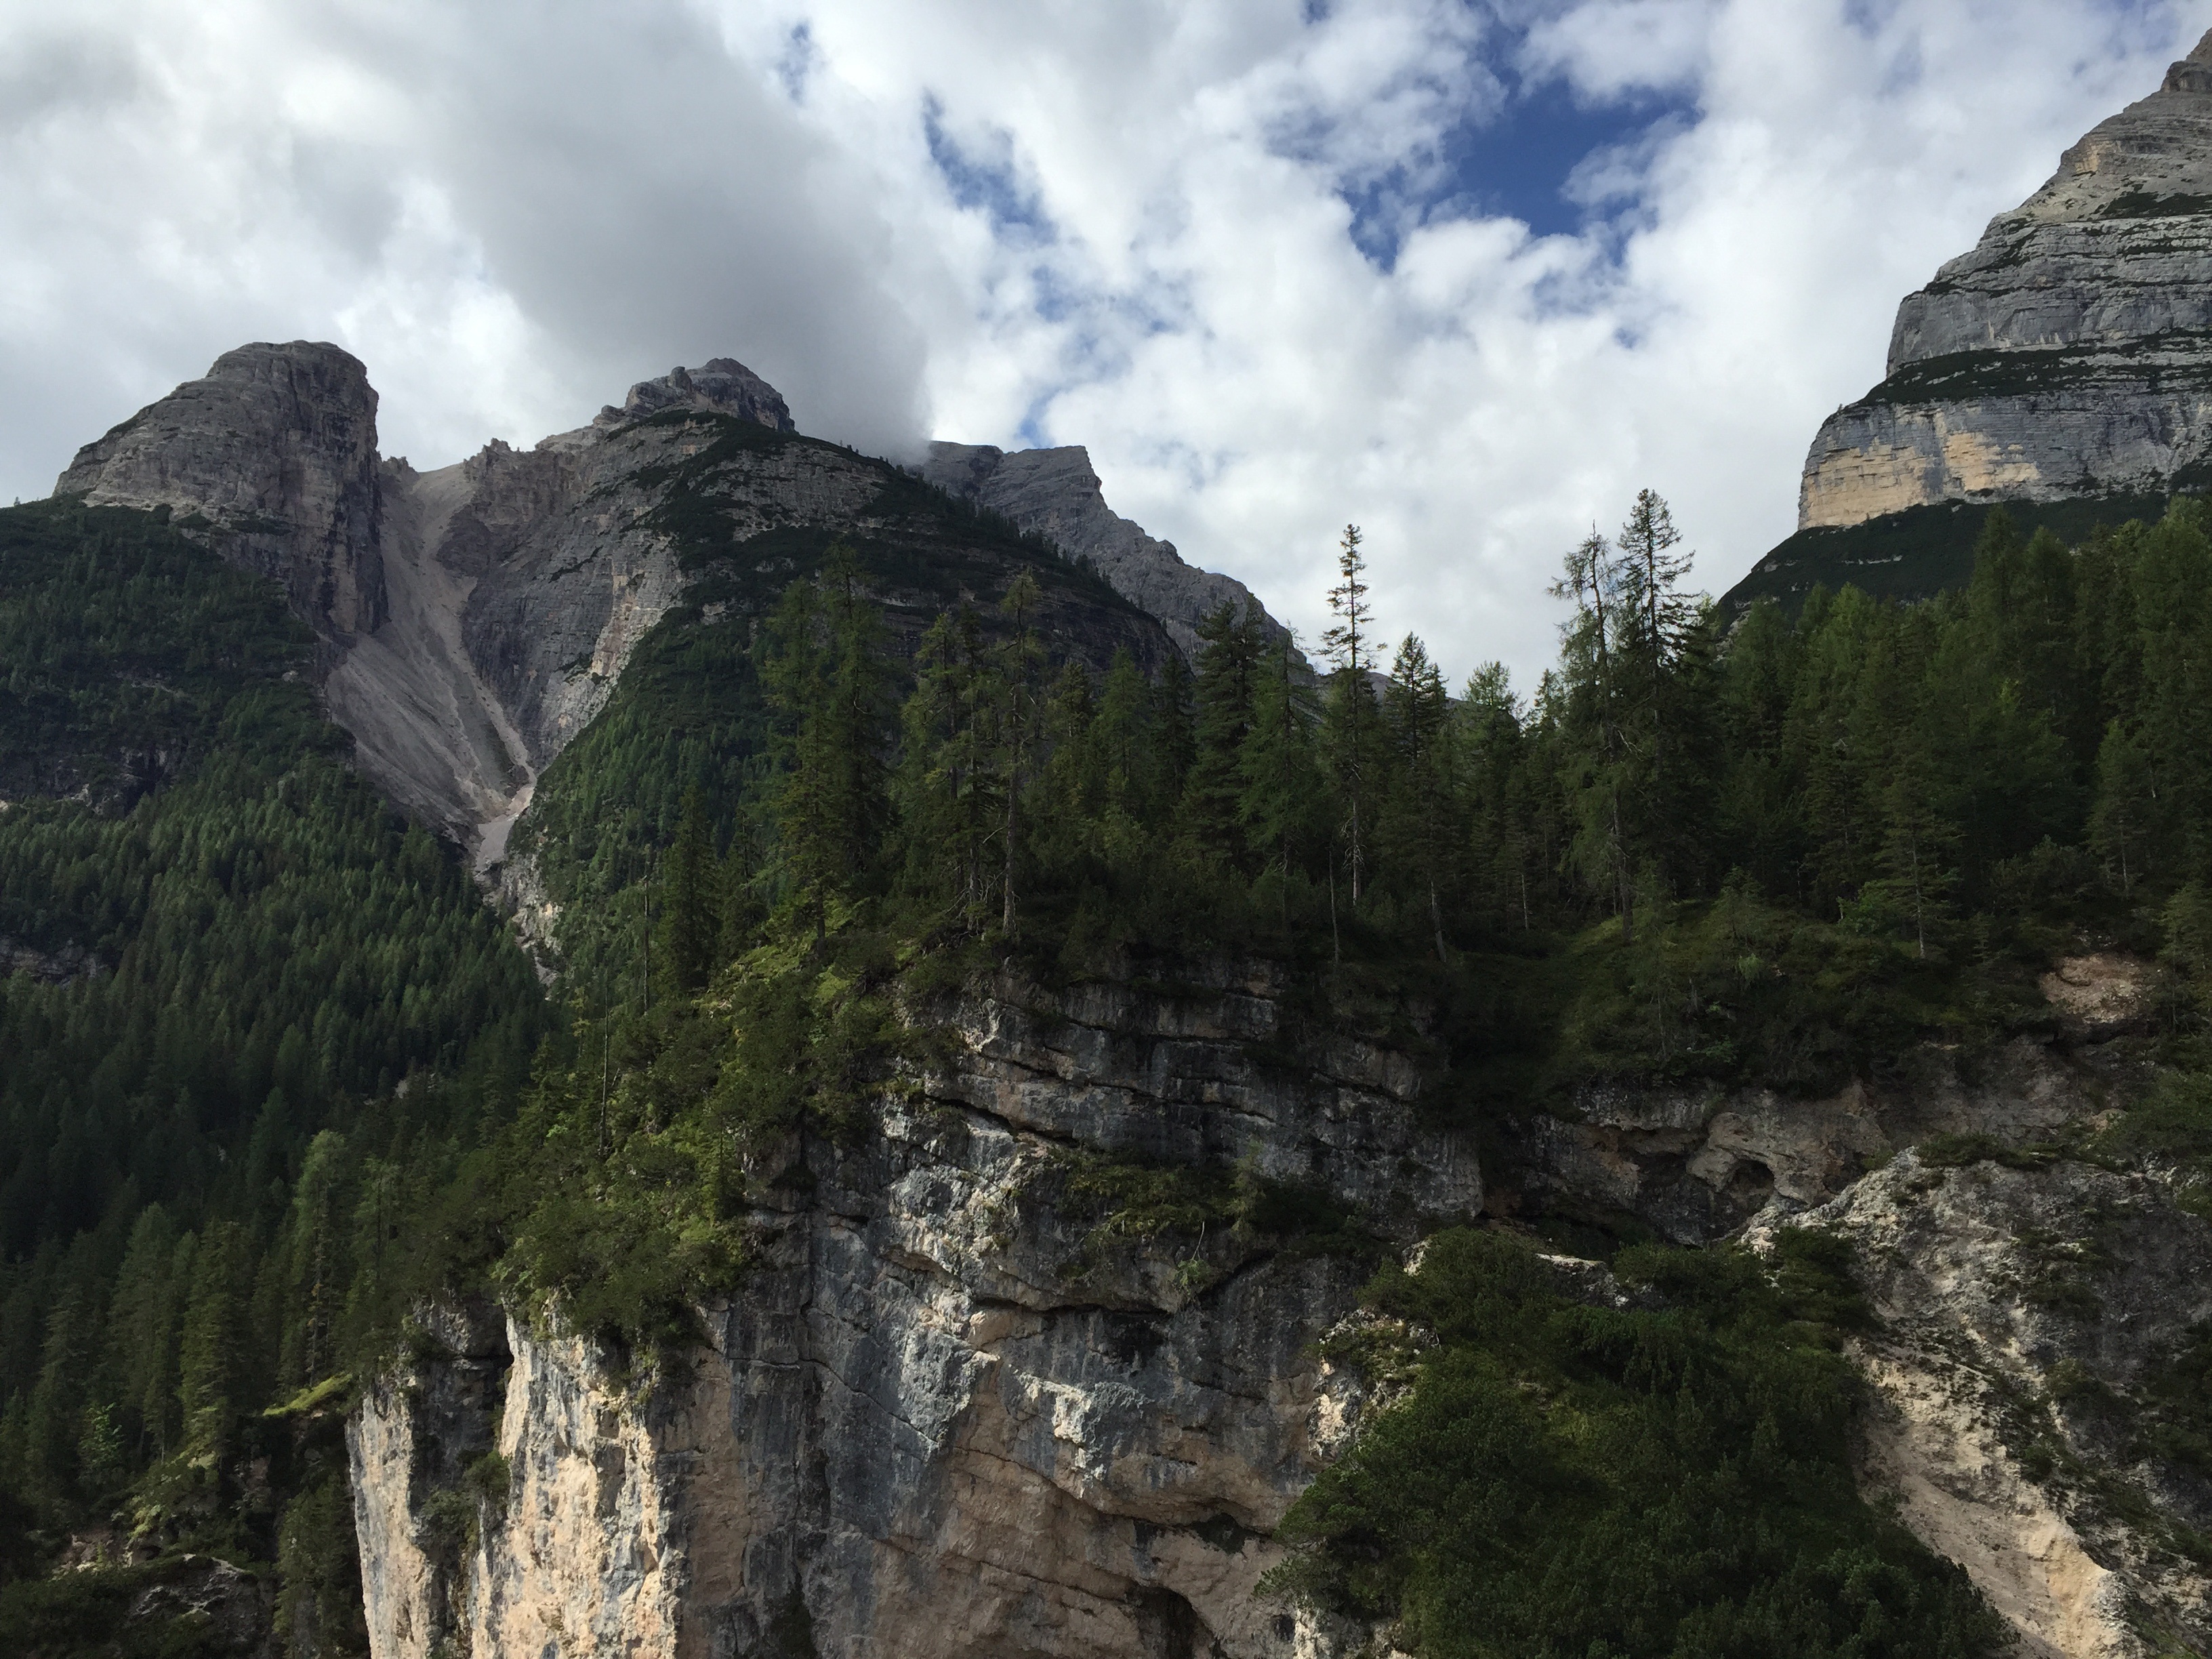
landscape, nature, forest, rock, walking, mountain, adventure, valley, mountain range, formation, cliff, park, italy, canyon, terrain, national park, ridge, geology, mountains, alps, badlands, ravine, plateau, dolomites, landform, mountain pass, geographical feature, mountainous landforms, geological phenomenon